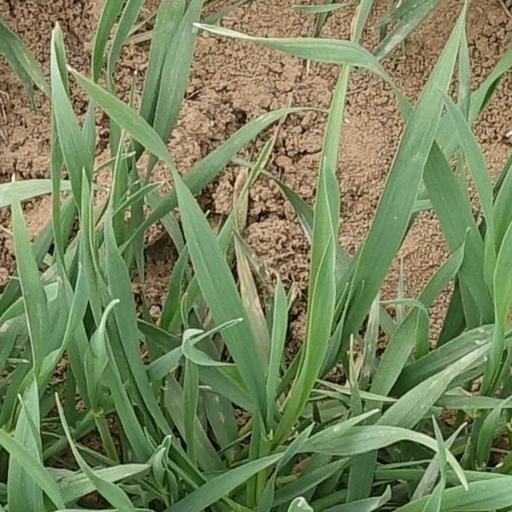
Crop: wheat